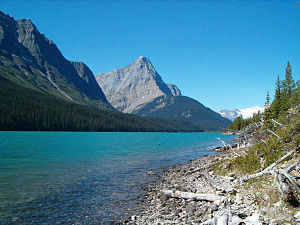
Hamber Provincial Park
Fortress Lake
Hamber Provincial Park er en provinspark i British Columbia i Canada med et areal på 240 km², beliggende ved grænsen til Alberta, omgivet på tre sider af Jaspers National Park. Parken har fået sit navn efter Eric W. Hamber der var viceguvernør i British Columbia mellem 1936 og 1941. Da parken blev oprettet i 1941, var den et af de største beskyttede vildmarksarealer i Canada. I de tidlige 1960'ere, reducerede provinsregeringen størrelsen med 98% efter pres fra skovindustrien og på grund af planlagte vandkraftanlæg langs den øverste del af Columbia River